Travis d'Arnaud

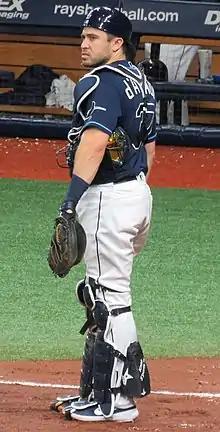
D'Arnaud with the Rays in 2019

In February, d'Arnaud traded uniform numbers with bench coach Bob Geren, moving from number 15 to number 7. D'Arnaud broke his hand when he was hit by a pitch on April 19, and was subsequently placed on the 15-day disabled list. His spot on the roster was replaced by fellow catcher Kevin Plawecki. He was reactivated off the disabled list on June 10 when Danny Muno was sent down to the 51s. In a game against the Atlanta Braves in Atlanta on June 20, d'Arnaud left the game in the sixth inning due to an injured elbow. D'Arnaud, who had a two-run single and a solo homer, was hurt trying to tag A. J. Pierzynski, who was trying to score on a sacrifice fly to left. Michael Cuddyer's throw was up the third-base line, and Pierzynski collided with d'Arnaud, who couldn't hold on to the ball. He was re-placed on the disabled list with a sprained left elbow. Catcher Johnny Monell replaced him on the roster. He was brought back on July 30 with Anthony Recker sent down.